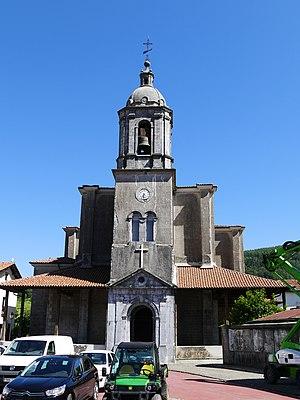
L'église Saint-Bartolomé de Bidania à Bidania-Goiatz (Guipuscoa, Communauté autonome basque, Espagne).